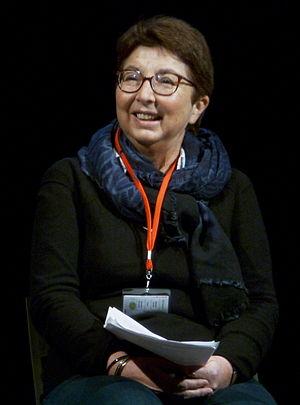
Dominique Quinio en janvier 2015 à Grenoble, lors du rassemblement Ecclesia Campus 2015.
Dominique Quinio, née le 8 octobre 1952, est une journaliste, directrice du journal quotidien La Croix de 2005 à 2015, présidente des Semaines sociales de France depuis 2016 et membre du Comité consultatif national d'éthique depuis 2016.
La Croix est un journal quotidien français, fondé en 1883 par la congrégation de religieux catholiques des Augustins de l'Assomption.